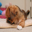
Label: dog